Katzir Fellowships

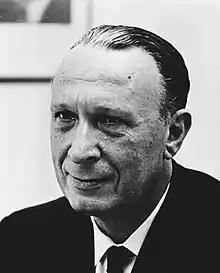
Prof. Aharon Katzir

The Katzir Fellowships is an Israeli research-granting program, founded in 1991, that was developed in order to recruit high-quality scientists to national defense research and development agencies, who in the future will become the leaders of these technological branches. The program was recommended by a committee which advises the minister of defense on research and development in the defense sector, led by Professor Joshua Jortner.